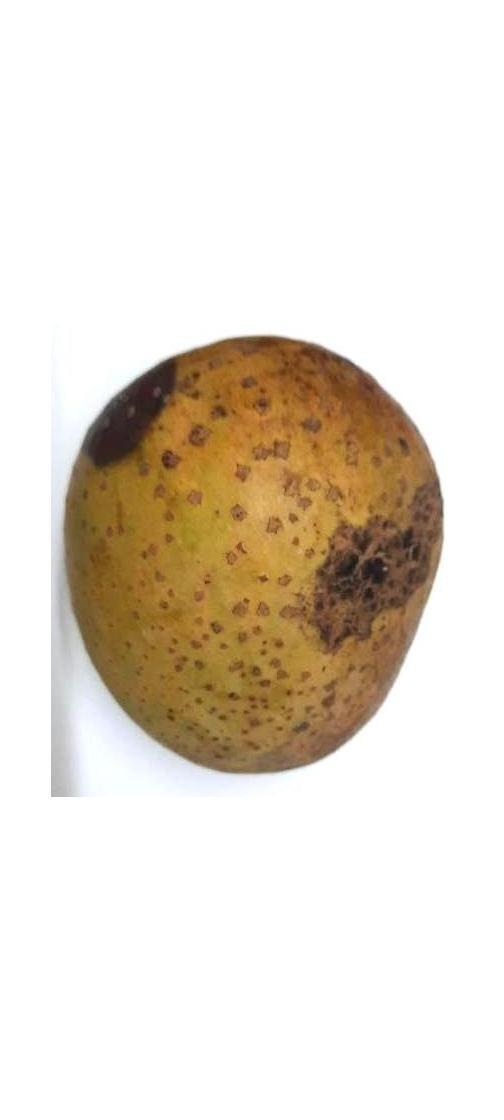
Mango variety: Gourmoti